Sir Robert Anstruther, 1st Baronet

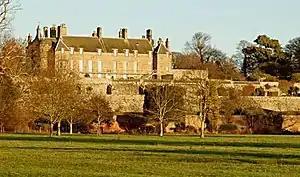
Balcaskie, Fife

Anstruther was baptized on 24 September 1658, the third son of Sir Philip Anstruther of Anstruther, Fife, a member of the Scottish Parliament, and his wife Christian Lumsden, daughter of Sir James Lumsden of Innergellie, Fife.